Brazilian Congressional Bill No. 1151

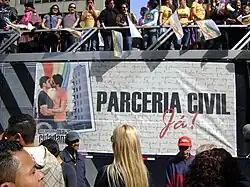
Truck with banner in favour of the project in the 2009 São Paulo Gay Pride Parade

The Brazilian Congressional Bill project No. 1151, authored by former congresswoman Marta Suplicy, from the Workers' Party of São Paulo, aims to change Brazilian federal law in order to establish same-sex civil unions. Specifically, it aims to amend Article 1723 of the Civil Code to define a civil union as between two unmarried individuals regardless of either partner's gender.